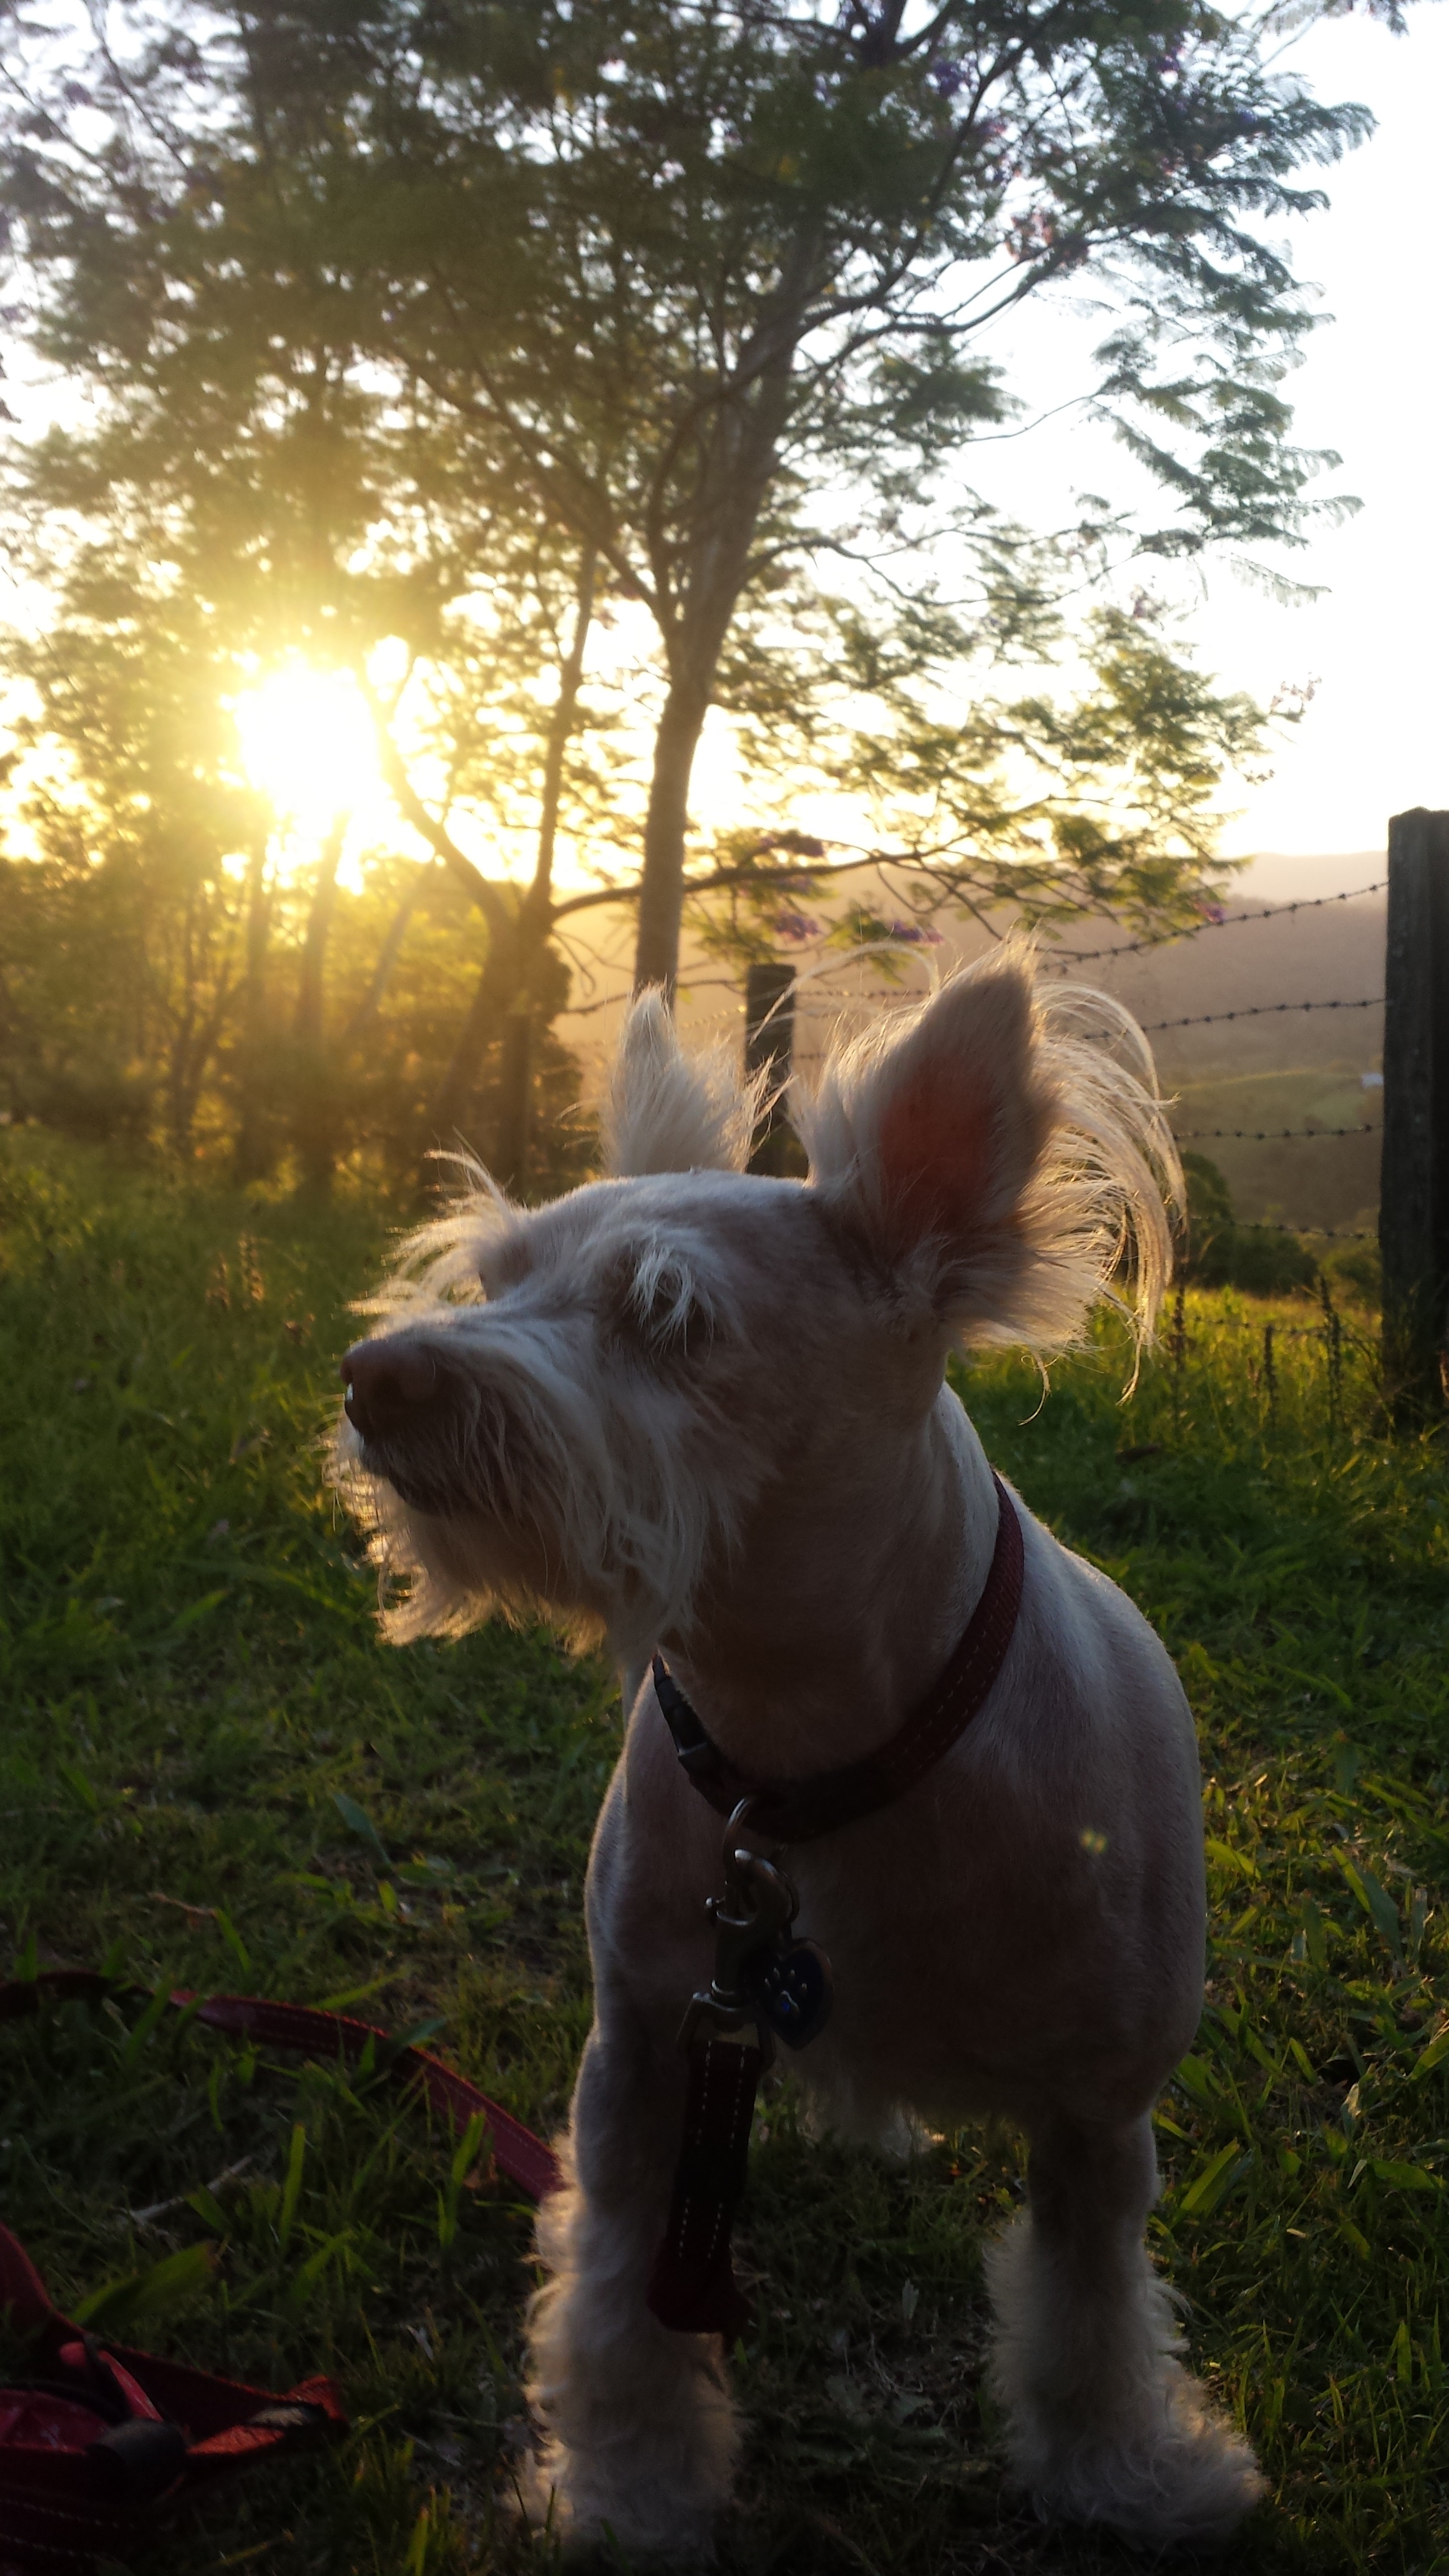
nature, sky, farm, countryside, sunlight, dog, animal, environment, golden, mammal, together, happy, happiness, weekend, terrier, happy dog, best friend, dignity, dog like mammal